Progressive Party (London)

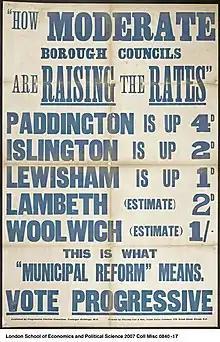
Progressive Party poster protesting against high rates

In 1892 the London Reform Union was formed as the propaganda arm of the party.